Ola Wong

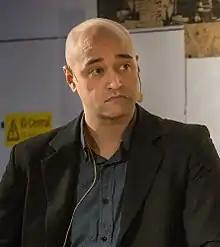
Wong in 2018

Ola Rui-Lai Wong (born 6 January 1977) is a Swedish author, journalist and sinologist.